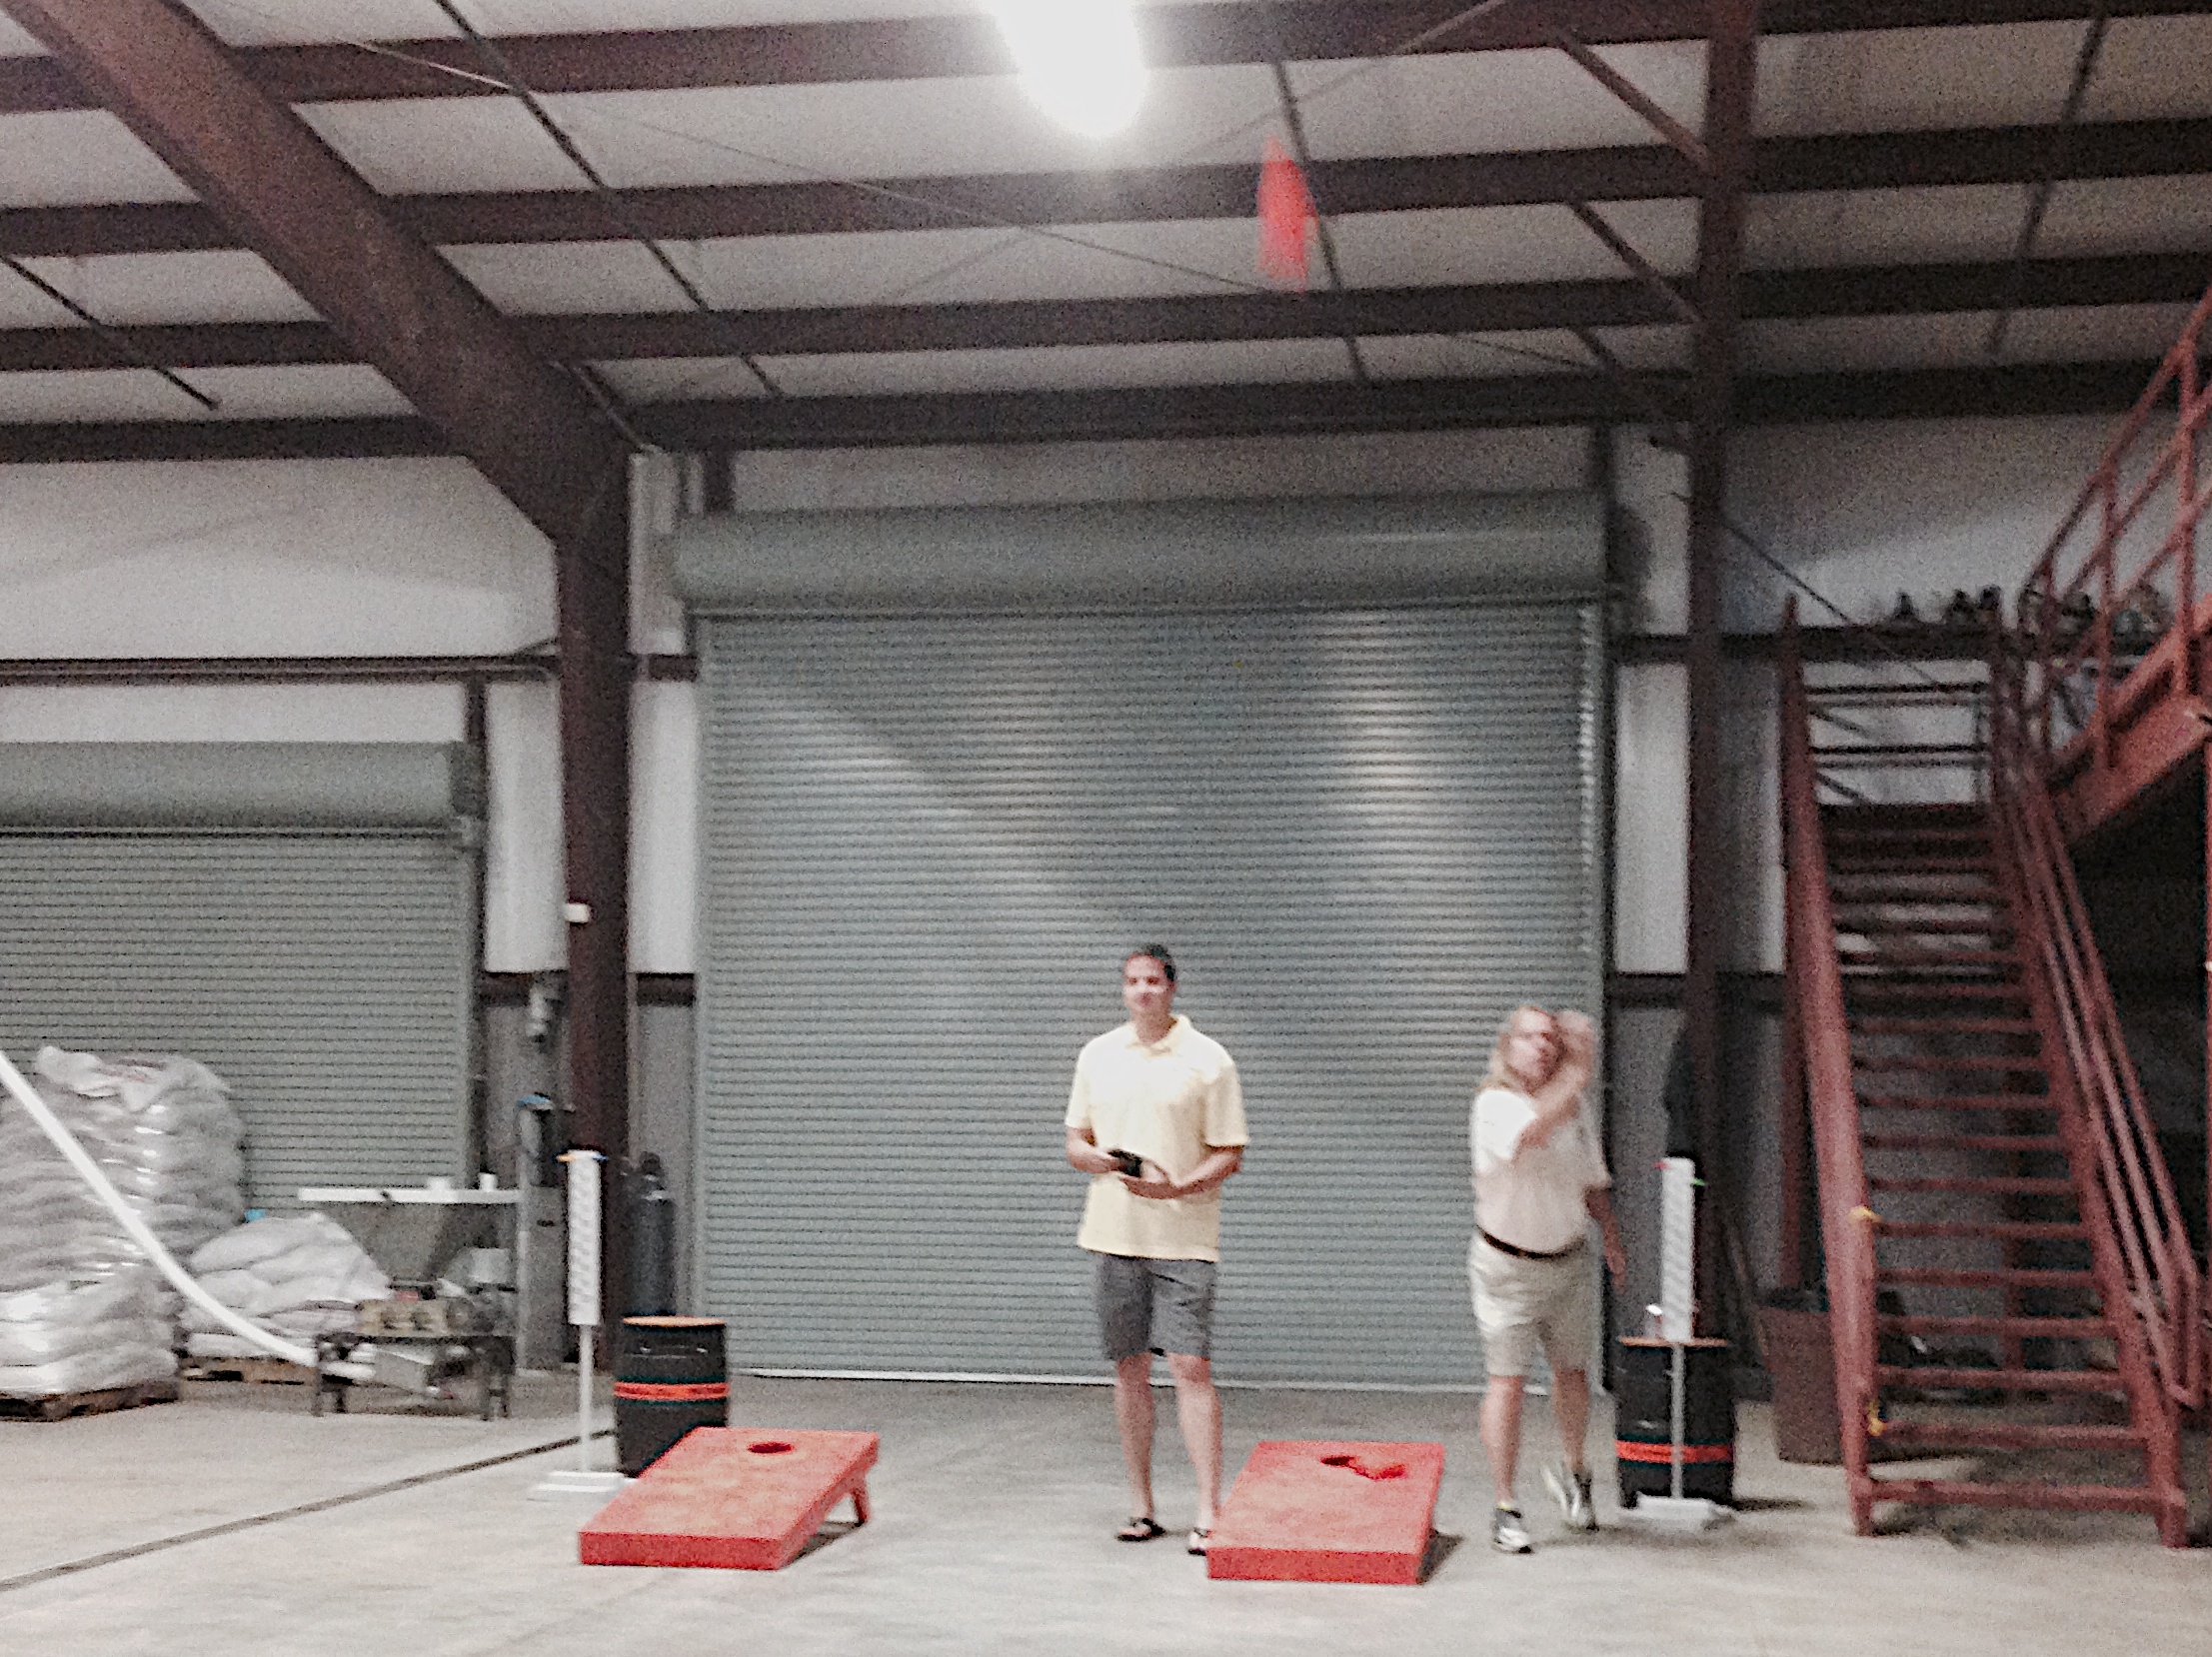
structure, floor, thatbrewery, sport venue